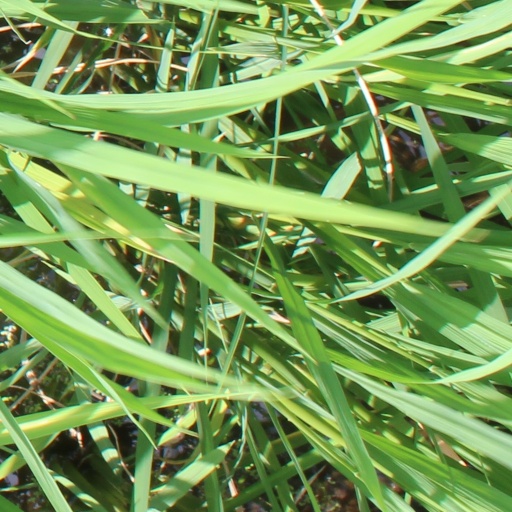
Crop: rice